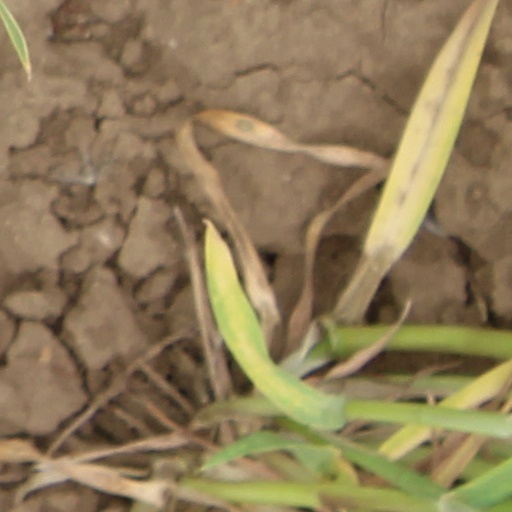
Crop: wheat